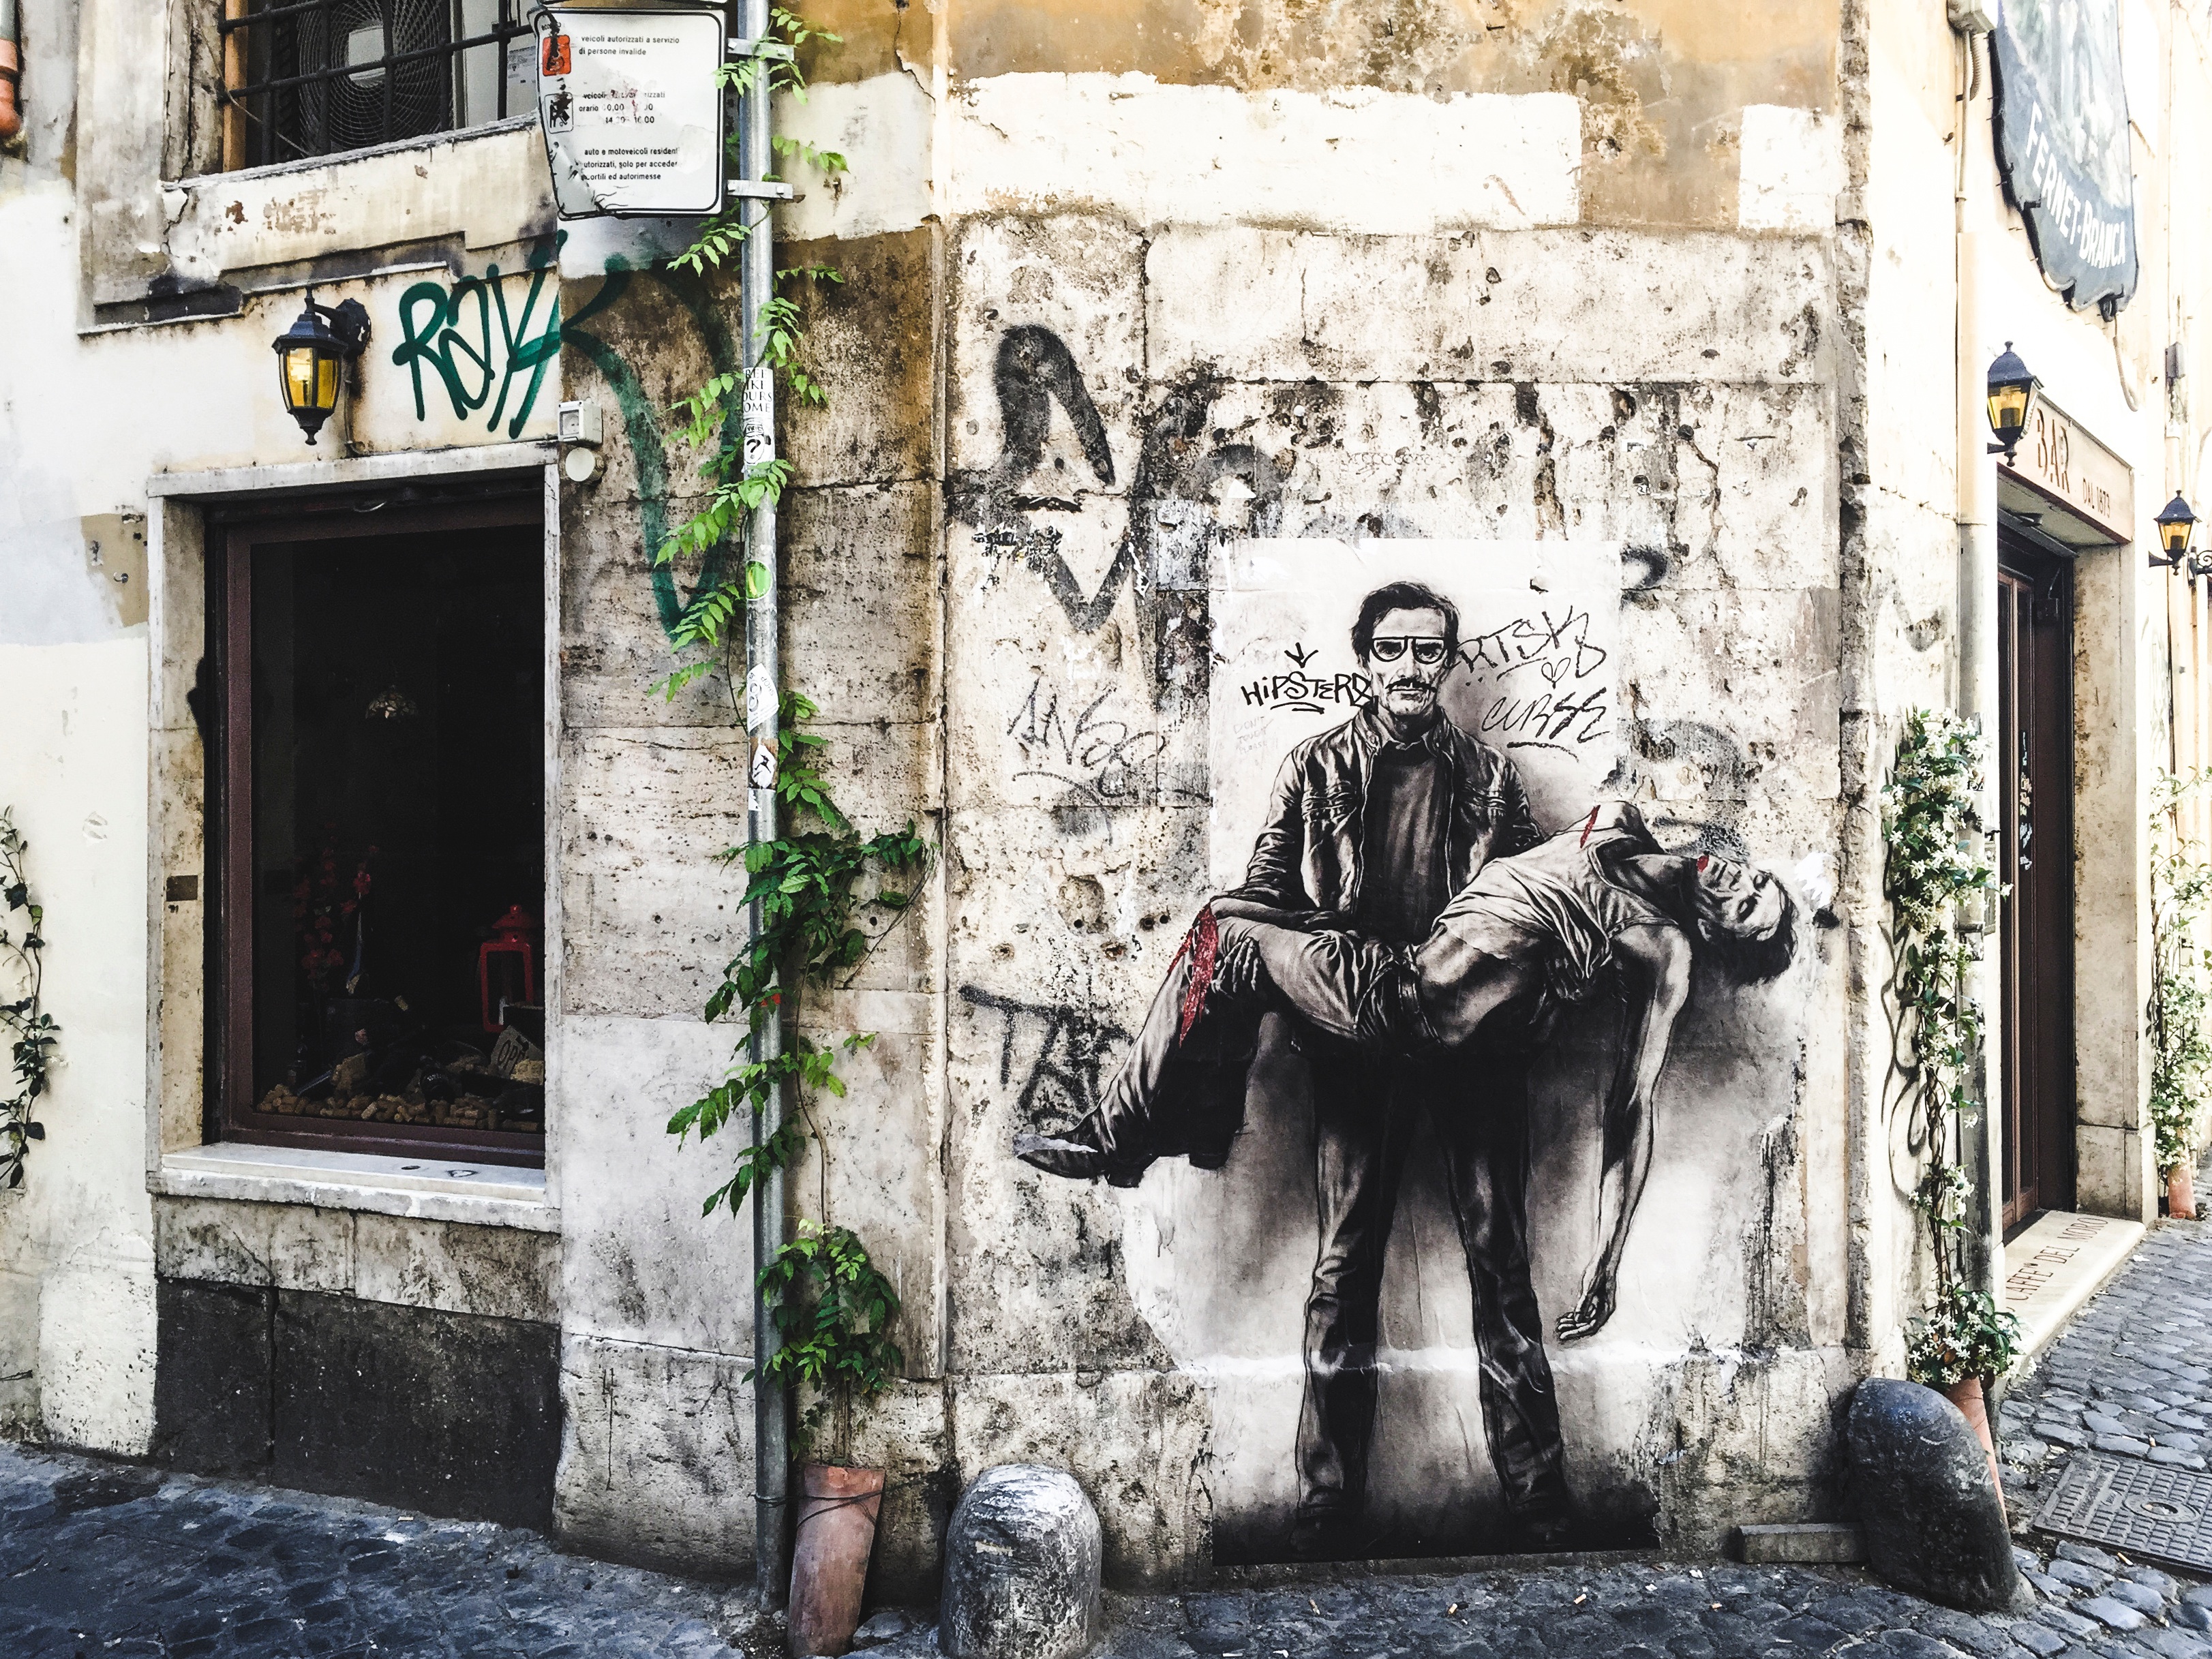
road, street, alley, street art, art, infrastructure, urban area